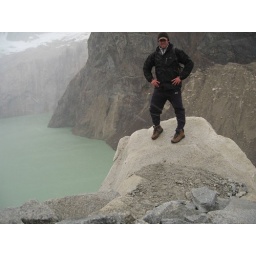
The lake below the towers which are shrouded in mist and me above the lake